Bonfol

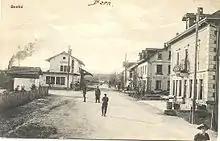
Bonfol rail station in 1910

, Bonfol had an unemployment rate of 6.1%. , there were 41 people employed in the primary economic sector and about 17 businesses involved in this sector. 145 people were employed in the secondary sector and there were 11 businesses in this sector. 73 people were employed in the tertiary sector, with 18 businesses in this sector. There were 305 residents of the municipality who were employed in some capacity, of which females made up 43.6% of the workforce.